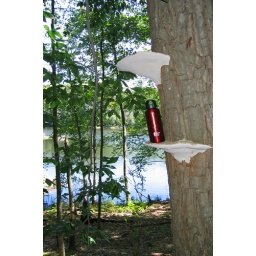
The free water bottle from the American Hiking Society, filled with water from Jersey City, with the Jersey City reservoir in the background.